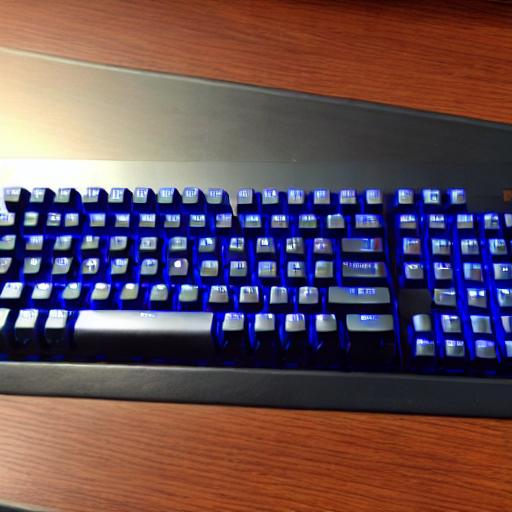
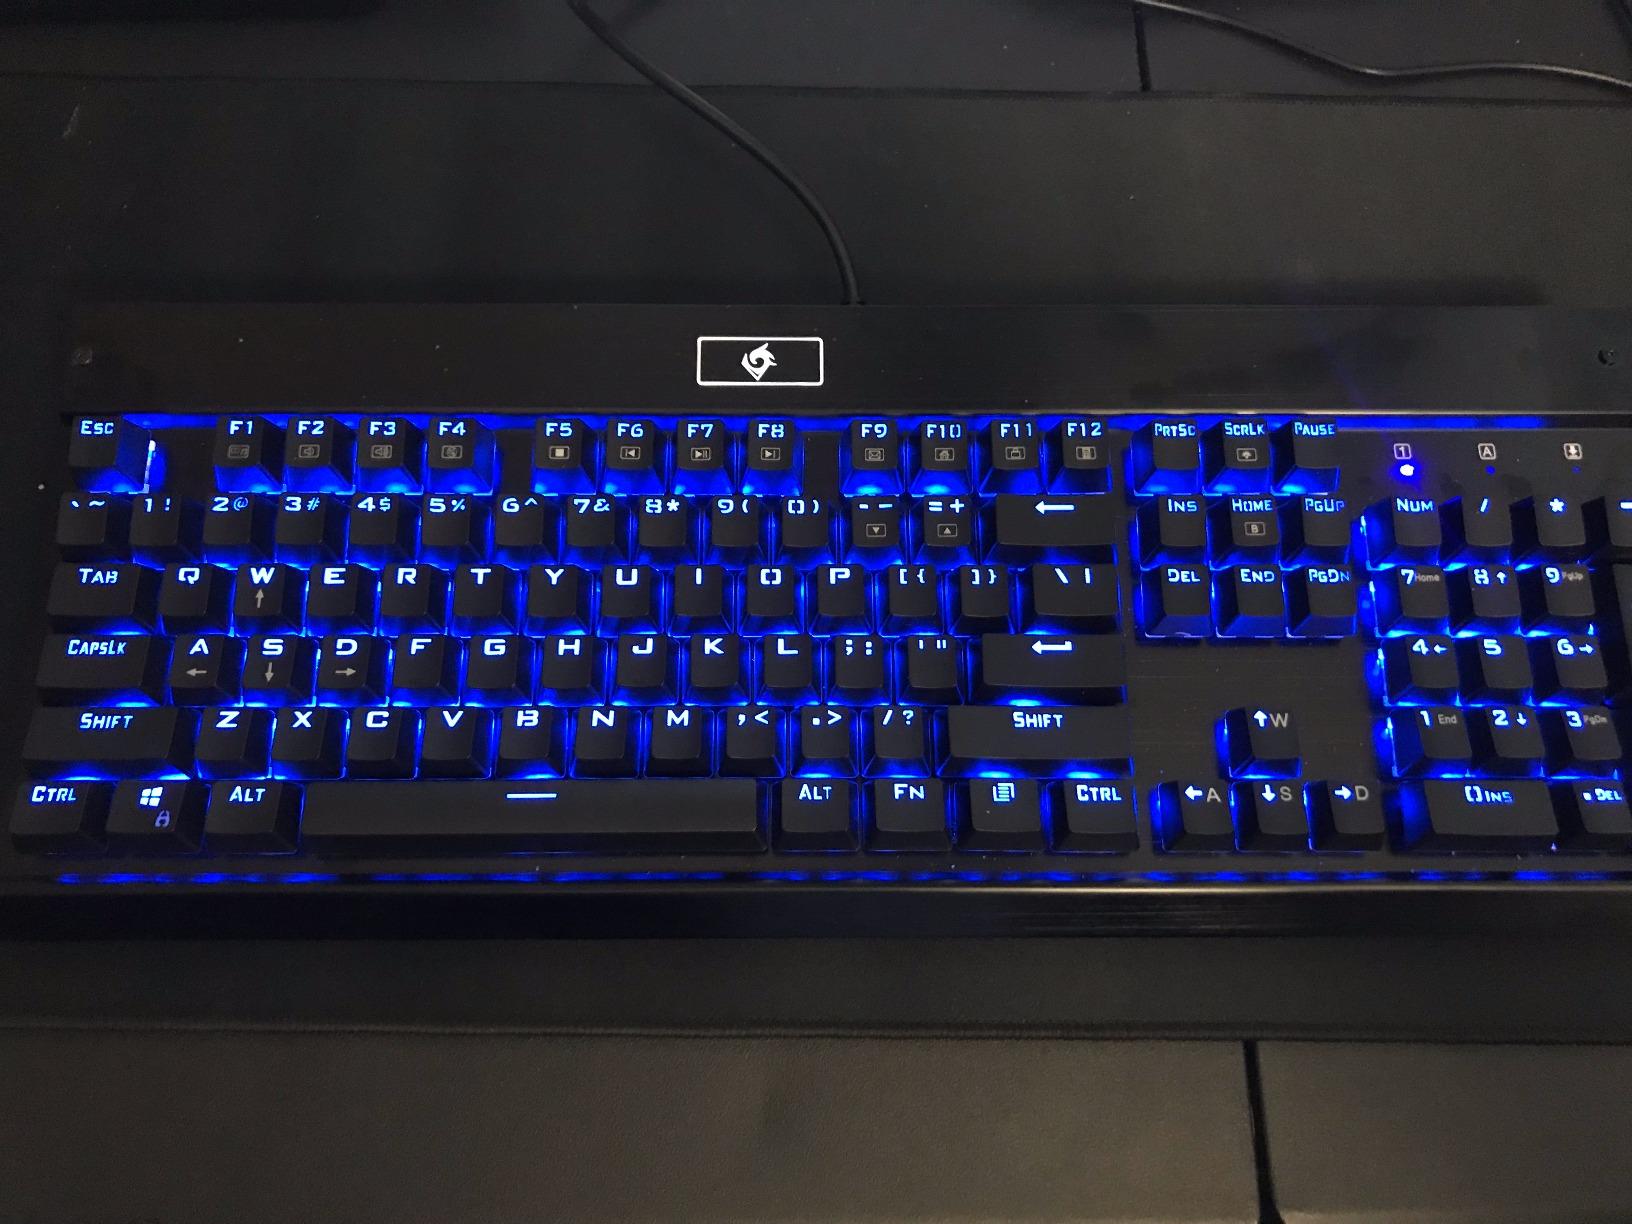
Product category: keyboard
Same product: no